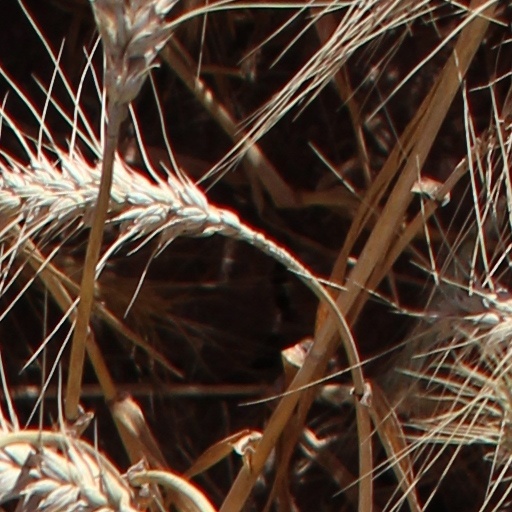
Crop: wheat